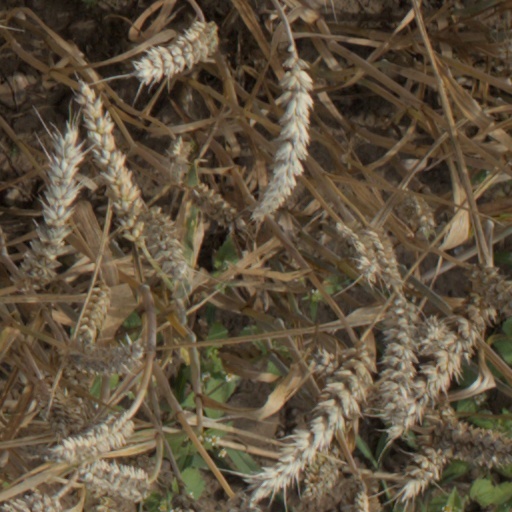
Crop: wheat